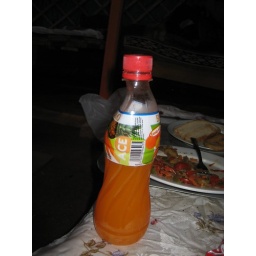
It was so hot in the Ger that the bottle melted and it was at least 60 cm from the stove